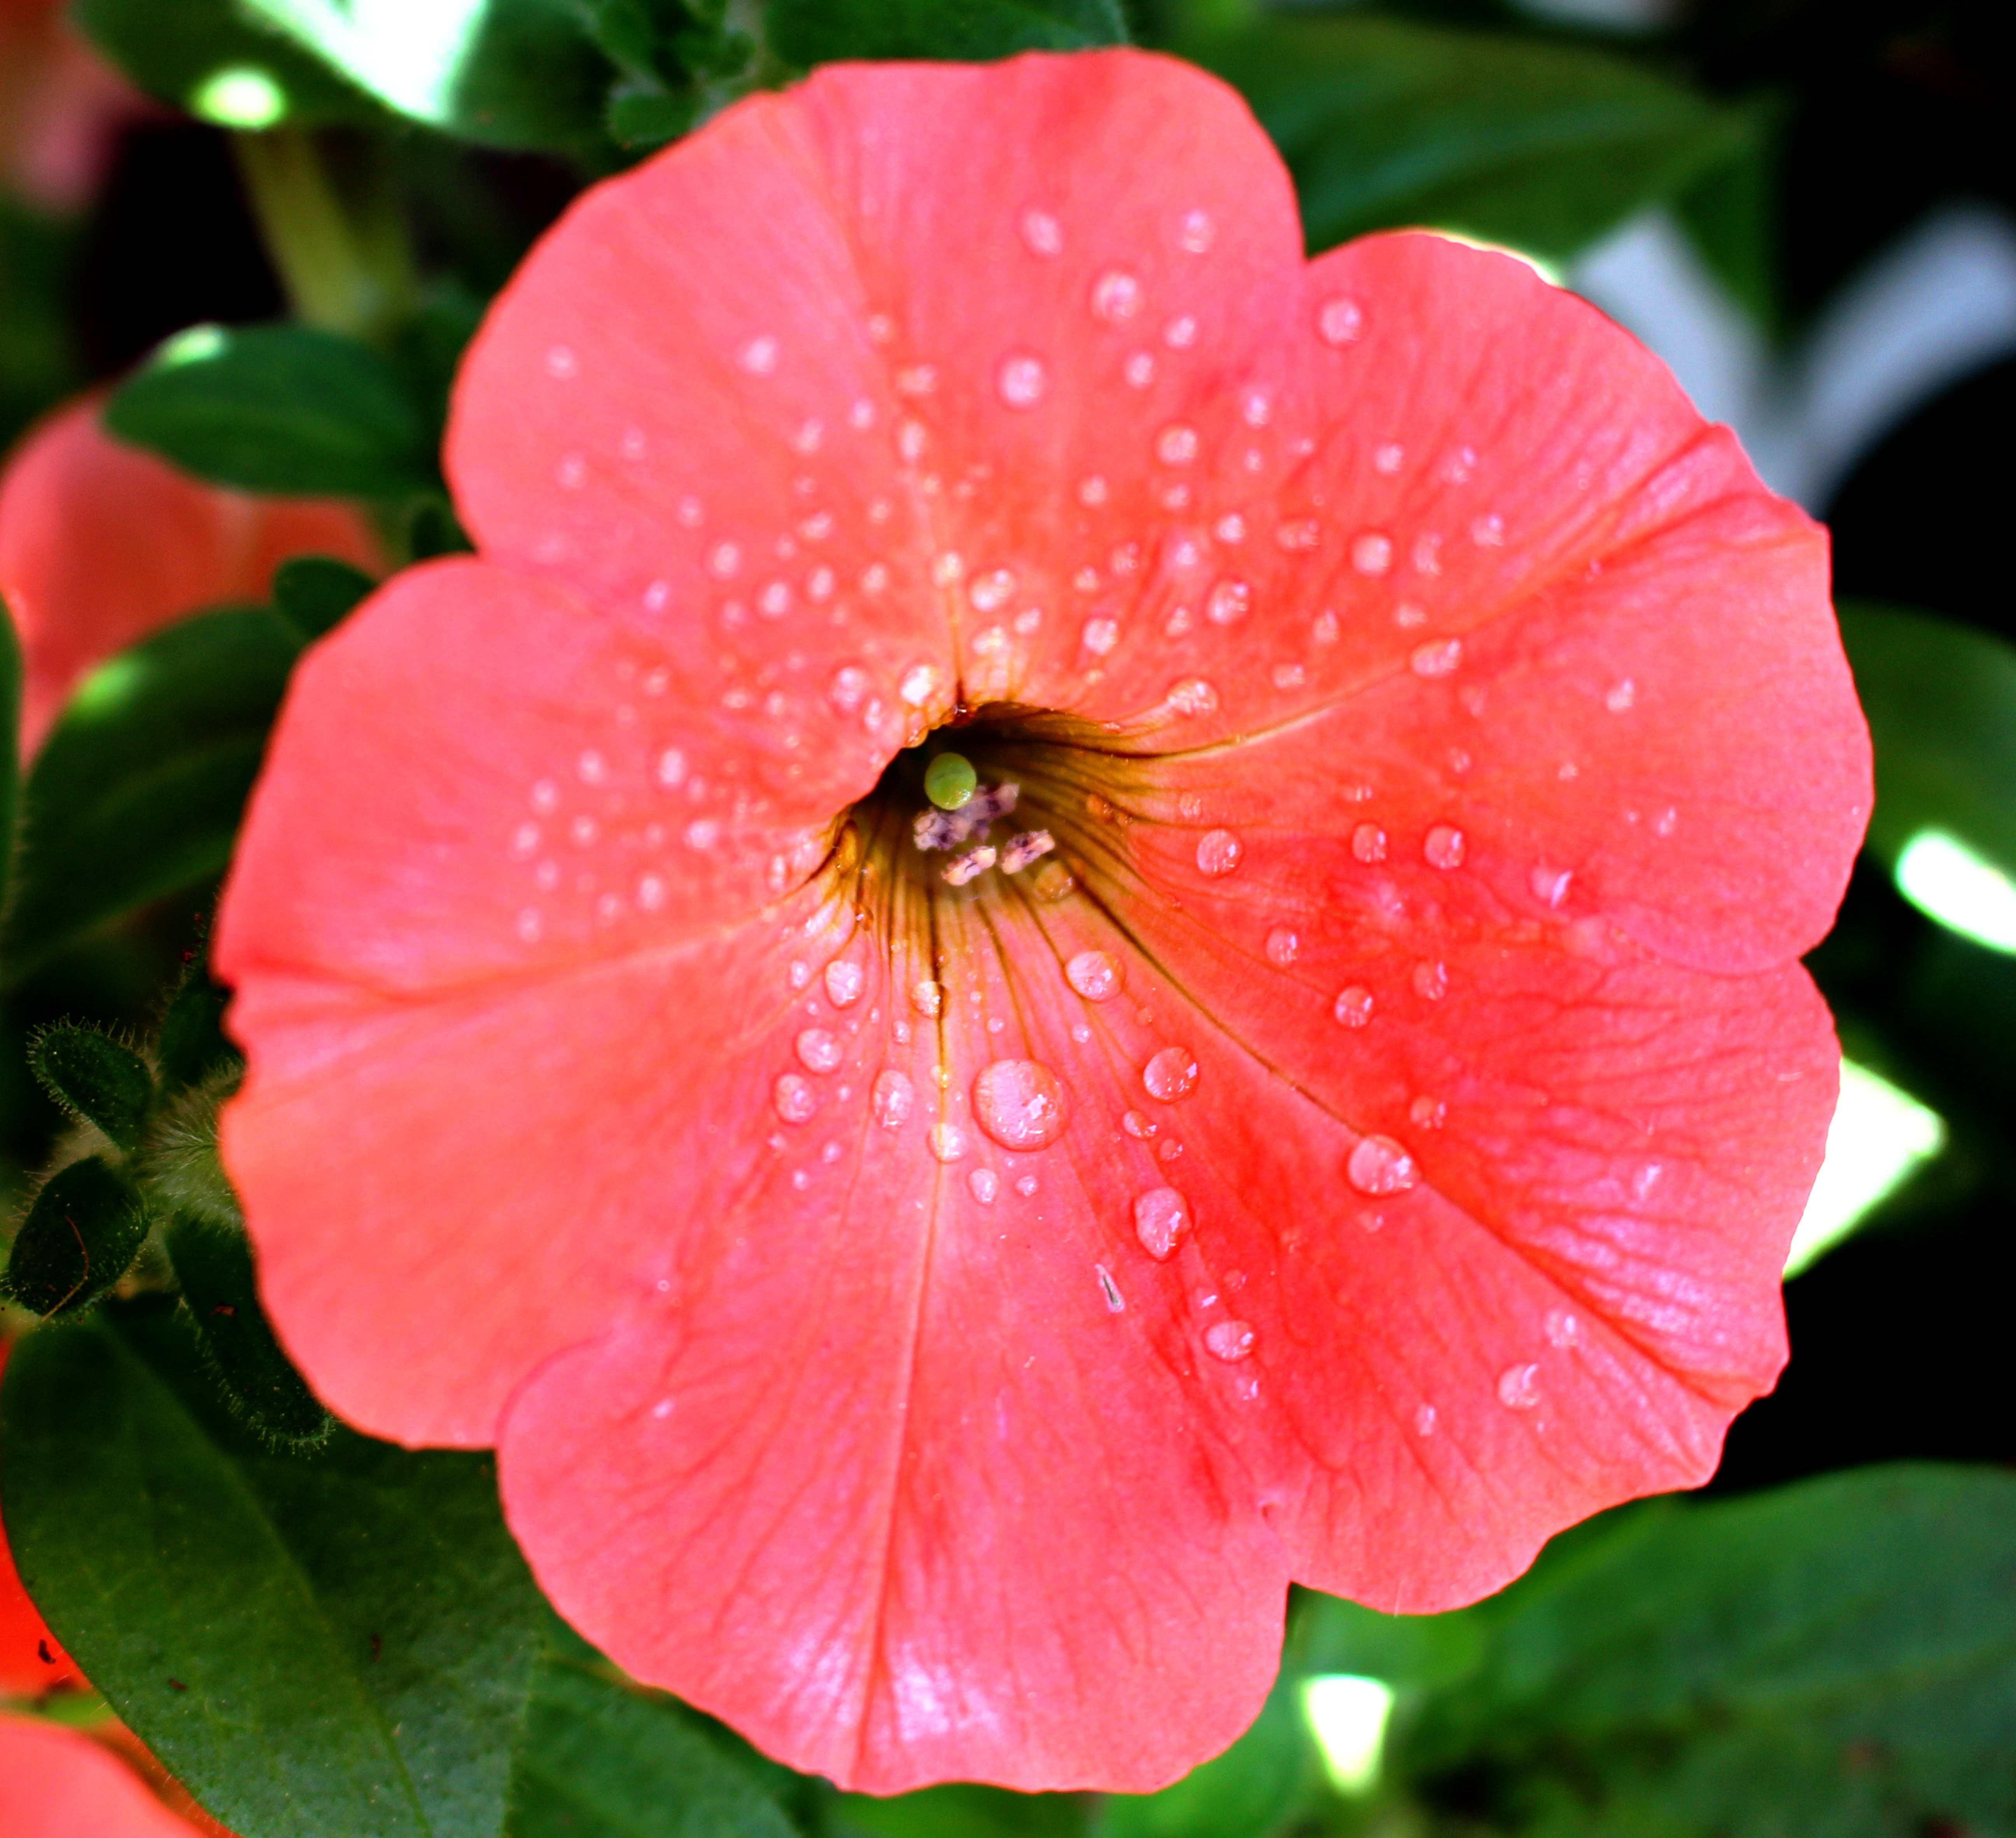
blossom, plant, leaf, flower, petal, bloom, red, botany, close, flora, shrub, beautiful, salmon, petunia, hibiscus, macro photography, flowering plant, chinese hibiscus, annual plant, land plant